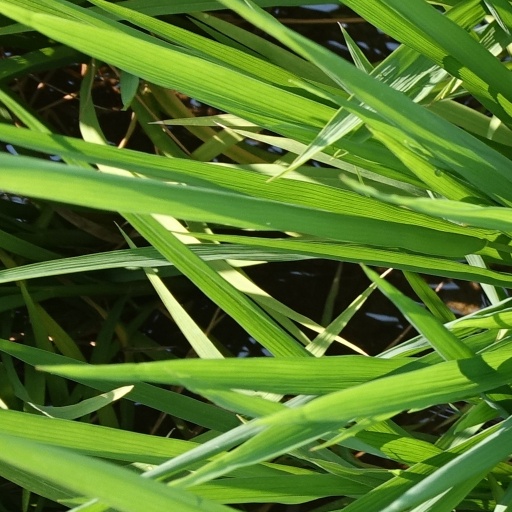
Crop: rice